Janice Connolly

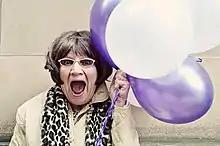
Connolly as Barbara Nice

Janice Connolly (born 7 August 1953) is an English actress, comedian and artistic director. She runs the Birmingham-based group Women and Theatre and performs stand-up comedy as her character Mrs Barbara Nice. Connolly has also appeared in "Coronation Street", "That Peter Kay Thing", "Phoenix Nights", "Max and Paddy's Road To Nowhere", "Thin Ice" and "Dead Man Weds". In 2017, Connolly was awarded a British Empire Medal in the New Years Honours list for services to community arts in the West Midlands. In 2022, she began appearing in the BBC soap opera "Doctors" as Rosie Colton.